St. Thomas College, Thrissur

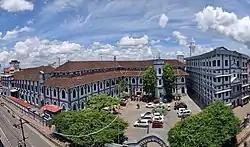
Administration Block of St Thomas' College

St. Thomas College (Autonomous), Thrissur, is a government-aided Catholic college located in Thrissur, Kerala, India. Established as a college in 1918, the college is considered to be one of the oldest and premier instituitions of higher education in Princely State of Cochin. It is the first Catholic college in Kerala and is conducted by the Syro-Malabar Catholic Archdiocese of Thrissur. The college is affiliated with the University of Calicut.